Tino Buazzelli

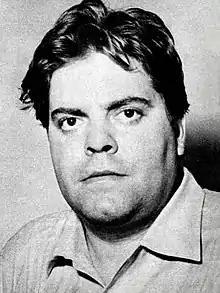
Tino Buazzelli in 1962

Agostino "Tino" Buazzelli (13 September 1922 – 20 October 1980) was an Italian stage, television and film actor. He appeared in 46 films between 1948 and 1978.